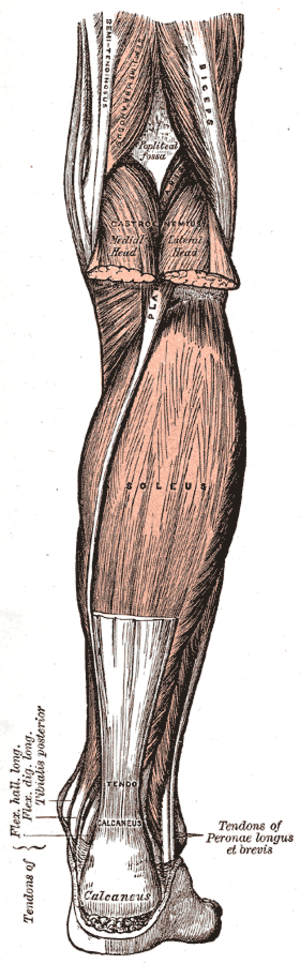
Le muscle soléaire est un muscle puissant situé en arrière de la jambe.